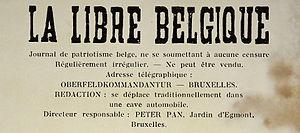
En-tête de la Libre Belgique clandestine - 1942
Louise de Landsheere, Martine puis Françoise en résistance, née à Bruxelles le 15 octobre 1908, est une grande résistante de la Seconde Guerre mondiale. Elle fut la conjointe de William Ugeux, responsable du Service de renseignement Zéro. Arrêtée en mai 1942, elle sera déportée. Refusant de contribuer à l'effort de guerre nazi, elle connaîtra de sévères conditions de détention. Elle survivra à sa captivité et fut libérée par les Américains en 1945. Louise, « Loulou » comme l'appelaient ses amis, meurt à Anderlecht, le 18 août 1989.
La libre Belgique clandestine est un journal catholique et conservateur clandestin publié durant la Seconde Guerre mondiale.
La résistance intérieure belge, appelée en Belgique la Résistance, englobe l'ensemble des mouvements et réseaux clandestins qui durant la Seconde Guerre mondiale ont poursuivi la lutte contre le nazisme et ses relais collaborationnistes sur le territoire belge.